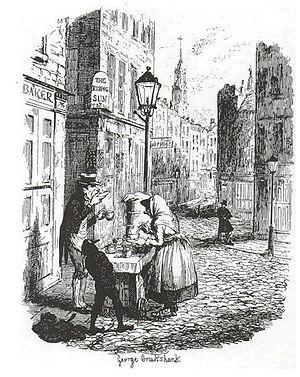
George Cruikshank est un illustrateur et caricaturiste britannique.
Esquisses de Boz, dont le titre complet précise Illustrations de la vie et des gens de tous les jours, est un recueil de nouvelles de Charles Dickens, paru en 1836, où sont regroupés des textes précédemment parus dans divers journaux comme The Monthly Magazine, The Morning Chronicle, The Evening Chronicle, Bentley's Miscellany, entre 1834 et 1836, sous le pseudonyme de Boz. Il est illustré par George Cruikshank.